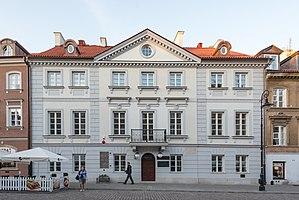
Nowe Miasto est un quartier de l'arrondissement de Śródmieście à Varsovie.